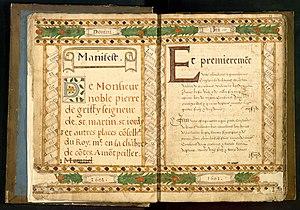
Murviel-lès-Montpellier. - Usuel du compoix de 1600.
Murviel-lès-Montpellier est une commune française située dans le département de l'Hérault en région Occitanie.